2023 Monterey Park shooting

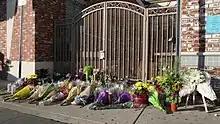
The makeshift memorial outside Star Ballroom Dance Studio in Monterey Park on January 23, 2023

During the manhunt for the gunman, President Joe Biden instructed the Federal Bureau of Investigation to provide full support to the local authorities. He later offered condolences and ordered flags at the White House to be flown at half-staff. Los Angeles Mayor Karen Bass called the shooting "absolutely devastating", and Governor Gavin Newsom said that he was "monitoring the situation closely". In the days after the shooting, Newsom visited Tsay to thank him for his heroism, and attended a meeting between the victims in hospital.